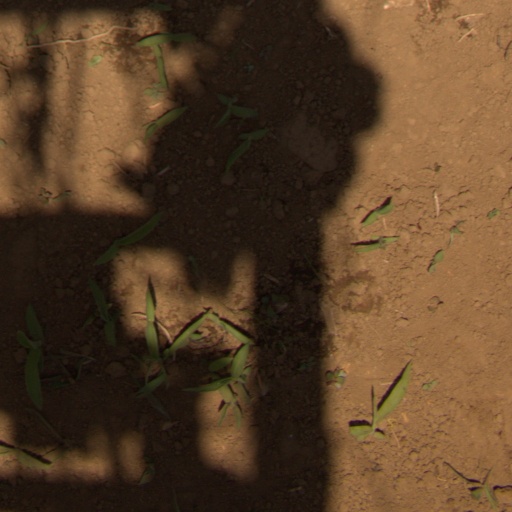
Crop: Jerusalem artichoke